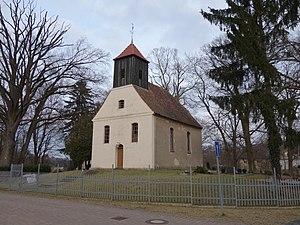
Vue du sud-ouest de l'église de Großzerlang, ville de Rheinsberg, arrondissement Prignitz-de-l'Est-Ruppin, état fédéral de Brandebourg, Allemagne Object location53°